Maria Dolgorukaya

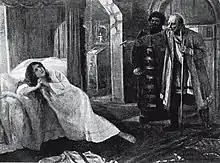
Ivan the Terrible announces to his seventh wife Maria Dolgorukaya her imminent death

Maria Dolgorukaya (died 1580) possibly was the seventh wife of Ivan the Terrible, Tsar of Russia. The marriage (unauthorized by the church) may have been celebrated in 1580.